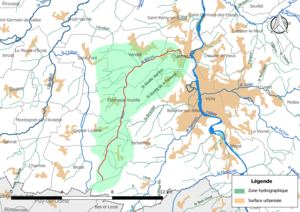
Carte du cours d'eau «
Le Béron est un cours d'eau français qui coule dans le département de l'Allier. C'est un affluent de l'Allier en rive gauche et donc un sous-affluent de la Loire.